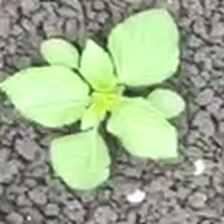
Weed species: Lamber_Quarter_plant(Chenopodium )